Pittsburgh Panthers men's soccer

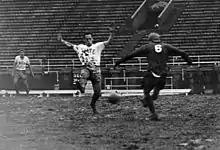
Pitt playing East Stoudsburg in muddy conditions in Pitt Stadium during the first round of the 1965 NCAA soccer tournament

In 1961, the soccer program received funding to provide its first scholarships, and in 1962, Pitt earned its first bid to the NCAA soccer championship tournament, where it lost to Maryland, 3–4. Pitt again qualified for the NCAA soccer tournament championship in 1965, but lost 0–2 on a late goal to East Stoudsburg in game played in muddy conditions at Pitt Stadium. Beginning in 1970, Pitt began play in the Western Pennsylvania Collegiate Soccer Conference (also known as the West Penn Intercollegiate Soccer Conference, or WPISC), a conference that Leo Bemis helped to found and in which he would eventually lead Pitt to a conference championship in 1981. When Pitt Stadium had artificial turf installed in 1970 and flood lighting installed in 1973, the soccer team began regularly playing its home games in the stadium, which remained its home through the 1990s.